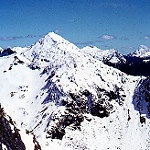
Scene: Outdoor